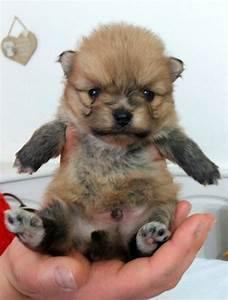
dog